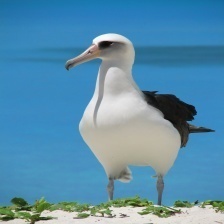
Species: ALBATROSS
Scientific name: DIOMEDEIDAE